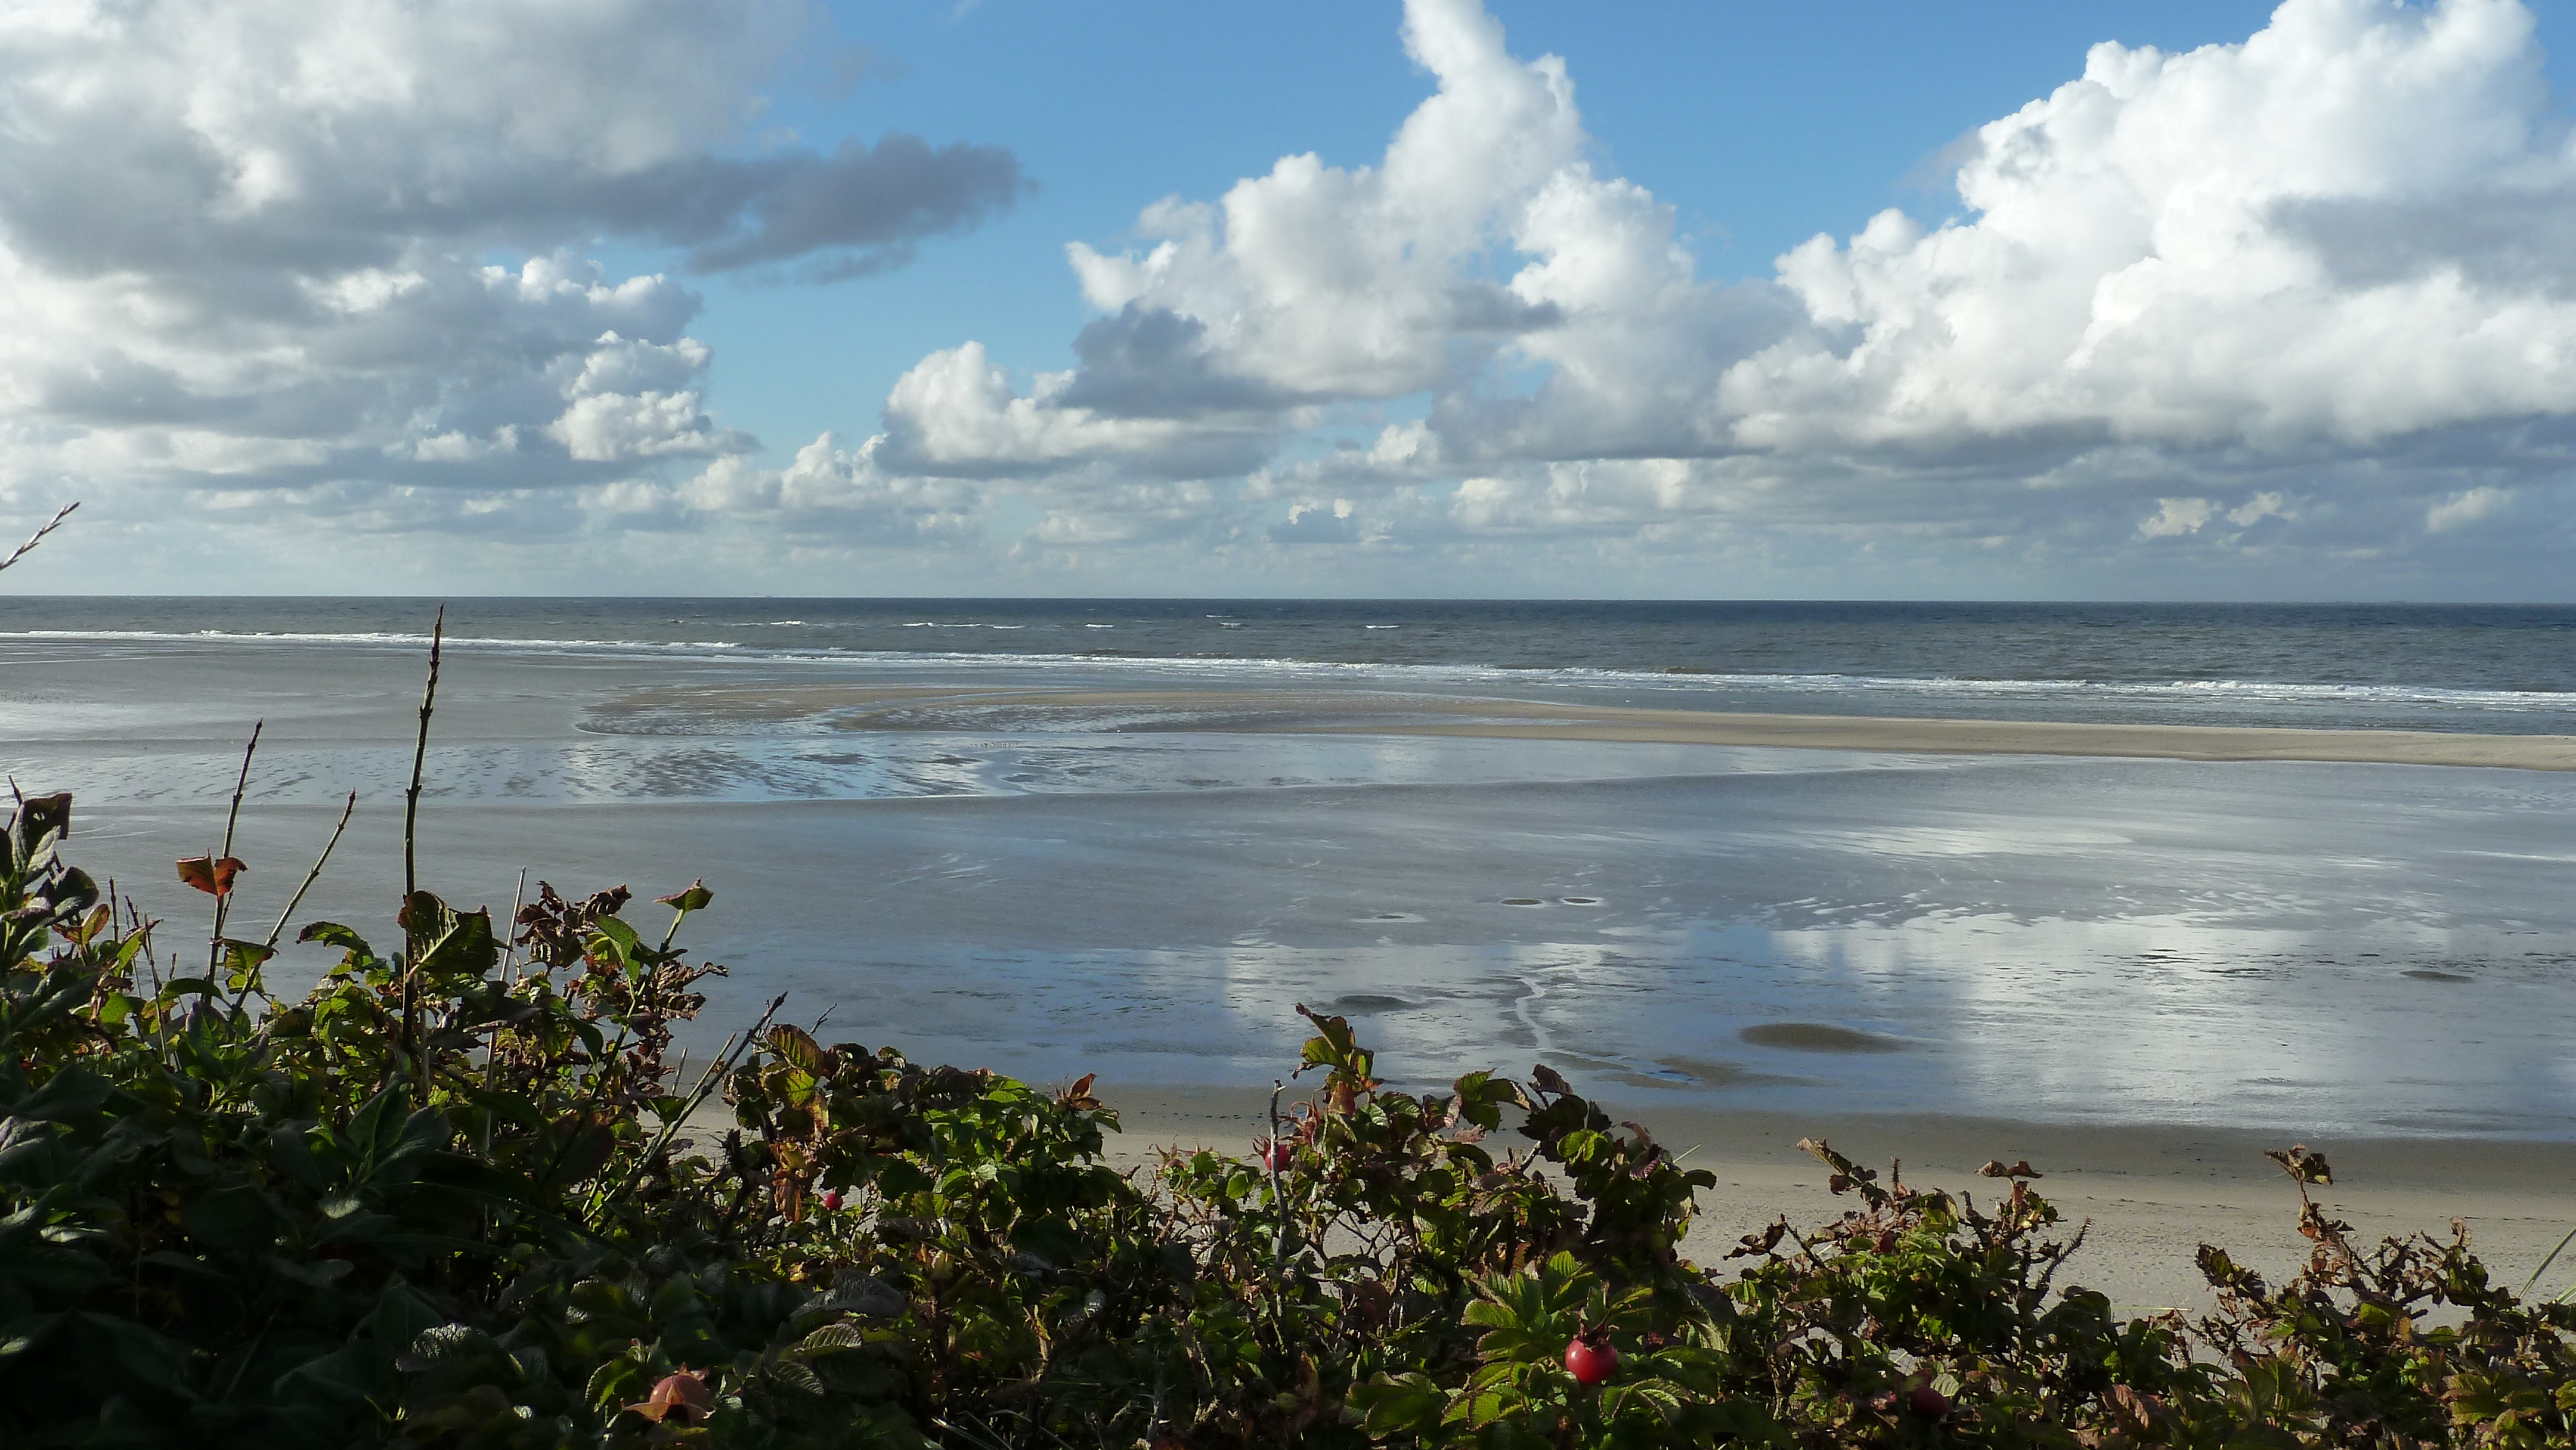
beach, landscape, sea, coast, water, nature, sand, ocean, horizon, cloud, sky, shore, wave, summer, vacation, idyllic, holiday, bay, romance, body of water, clouds, beautiful, mood, idyll, north sea, mirroring, cape, atmospheric, natural landscape, wadden sea, in the free, watts, spiekeroog, wind wave